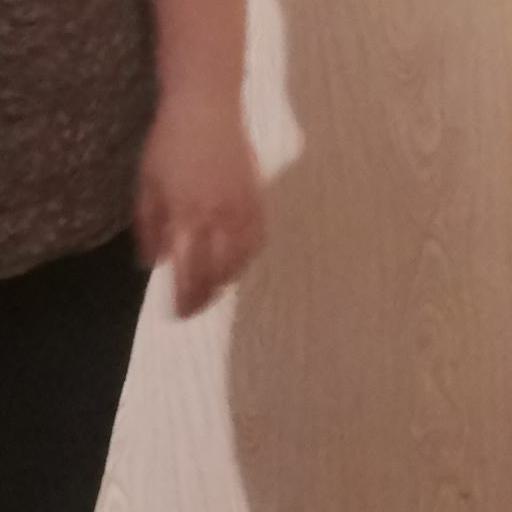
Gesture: no_gesture